Upton Rock

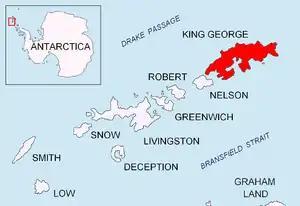
Location of King George Island in the South Shetland Islands.

Upton Rock is a rock lying 3 nautical miles (6 km) northwest of Flat Top Peninsula, King George Island, in the South Shetland Islands. Named by the United Kingdom Antarctic Place-Names Committee (UK-APC) in 1961 for Benjamin Upton, Master of the American sealing vessel "Nancy" from Salem, MA, which visited the South Shetland Islands in 1821–22.